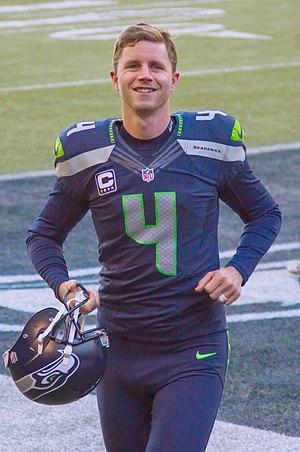
Stephen Theodore Hauschka, dit Steven Hauschka, né le 29 juin 1985 à Needham, est un joueur américain de football américain.